Russian honey bee

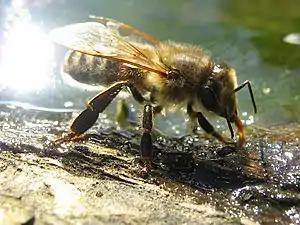
Worker

The Russian honeybee refers to honey bees ("Apis mellifera") that originate in the Primorsky Krai region of Russia. This strain of bee was imported into the United States in 1997 by the USDA Agricultural Research Service's Honeybee Breeding, Genetics & Physiology Laboratory in Baton Rouge, Louisiana, in response to severe declines in bee populations caused by infestations of parasitic mites, and has been used in breeding programs to improve existing stocks. Many Russian queens openly mate with drones from various stock, creating colonies that are genetically hybrid. Some of these 'uncontrolled' hybrids may exhibit "increased aggressiveness, reduced honey production and a decrease in their ability to withstand mites and detrimental expressions of other traits as well."